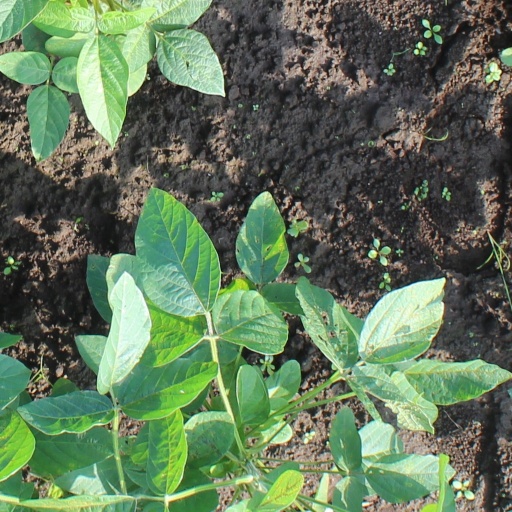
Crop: soybean